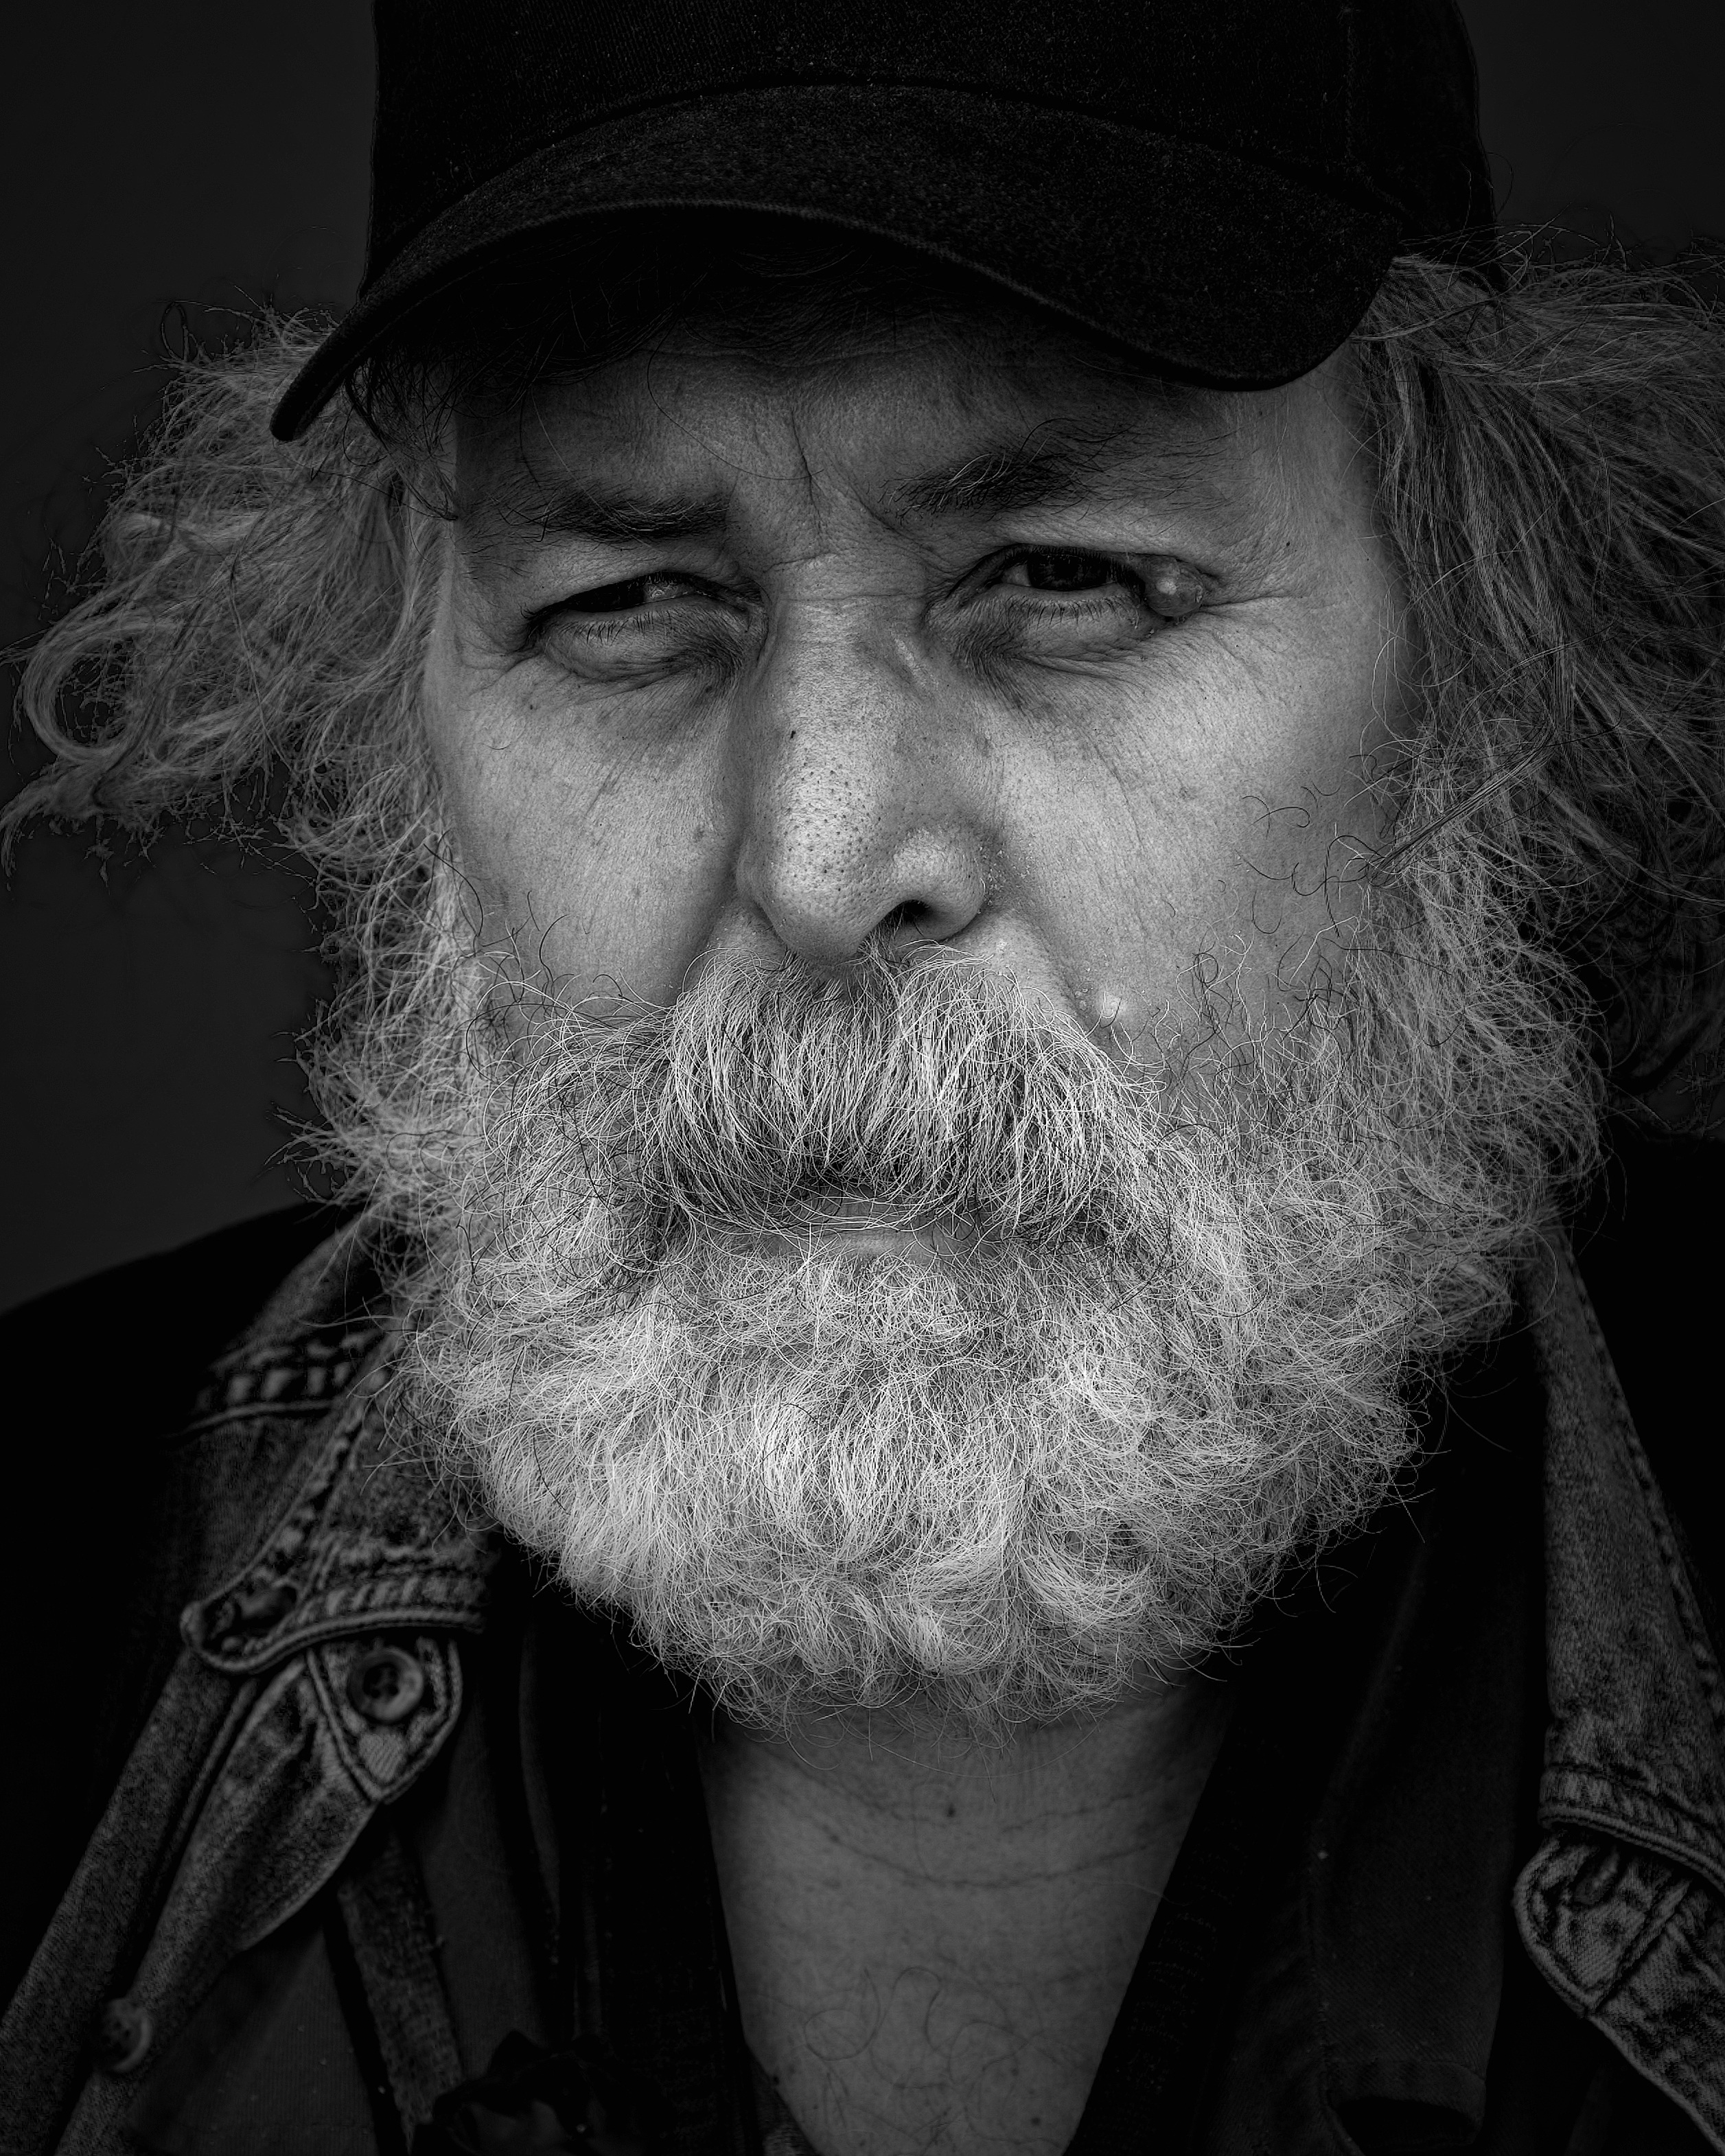
man, person, black and white, people, hair, street, photography, old, city, male, social, portrait, community, charity, human, dirty, black, monochrome, hairstyle, beard, life, shelter, men, homeless, glasses, moustache, poverty, serving, volunteer, poor, issue, hunger, homelessness, services, outreach, monochrome photography, facial hair